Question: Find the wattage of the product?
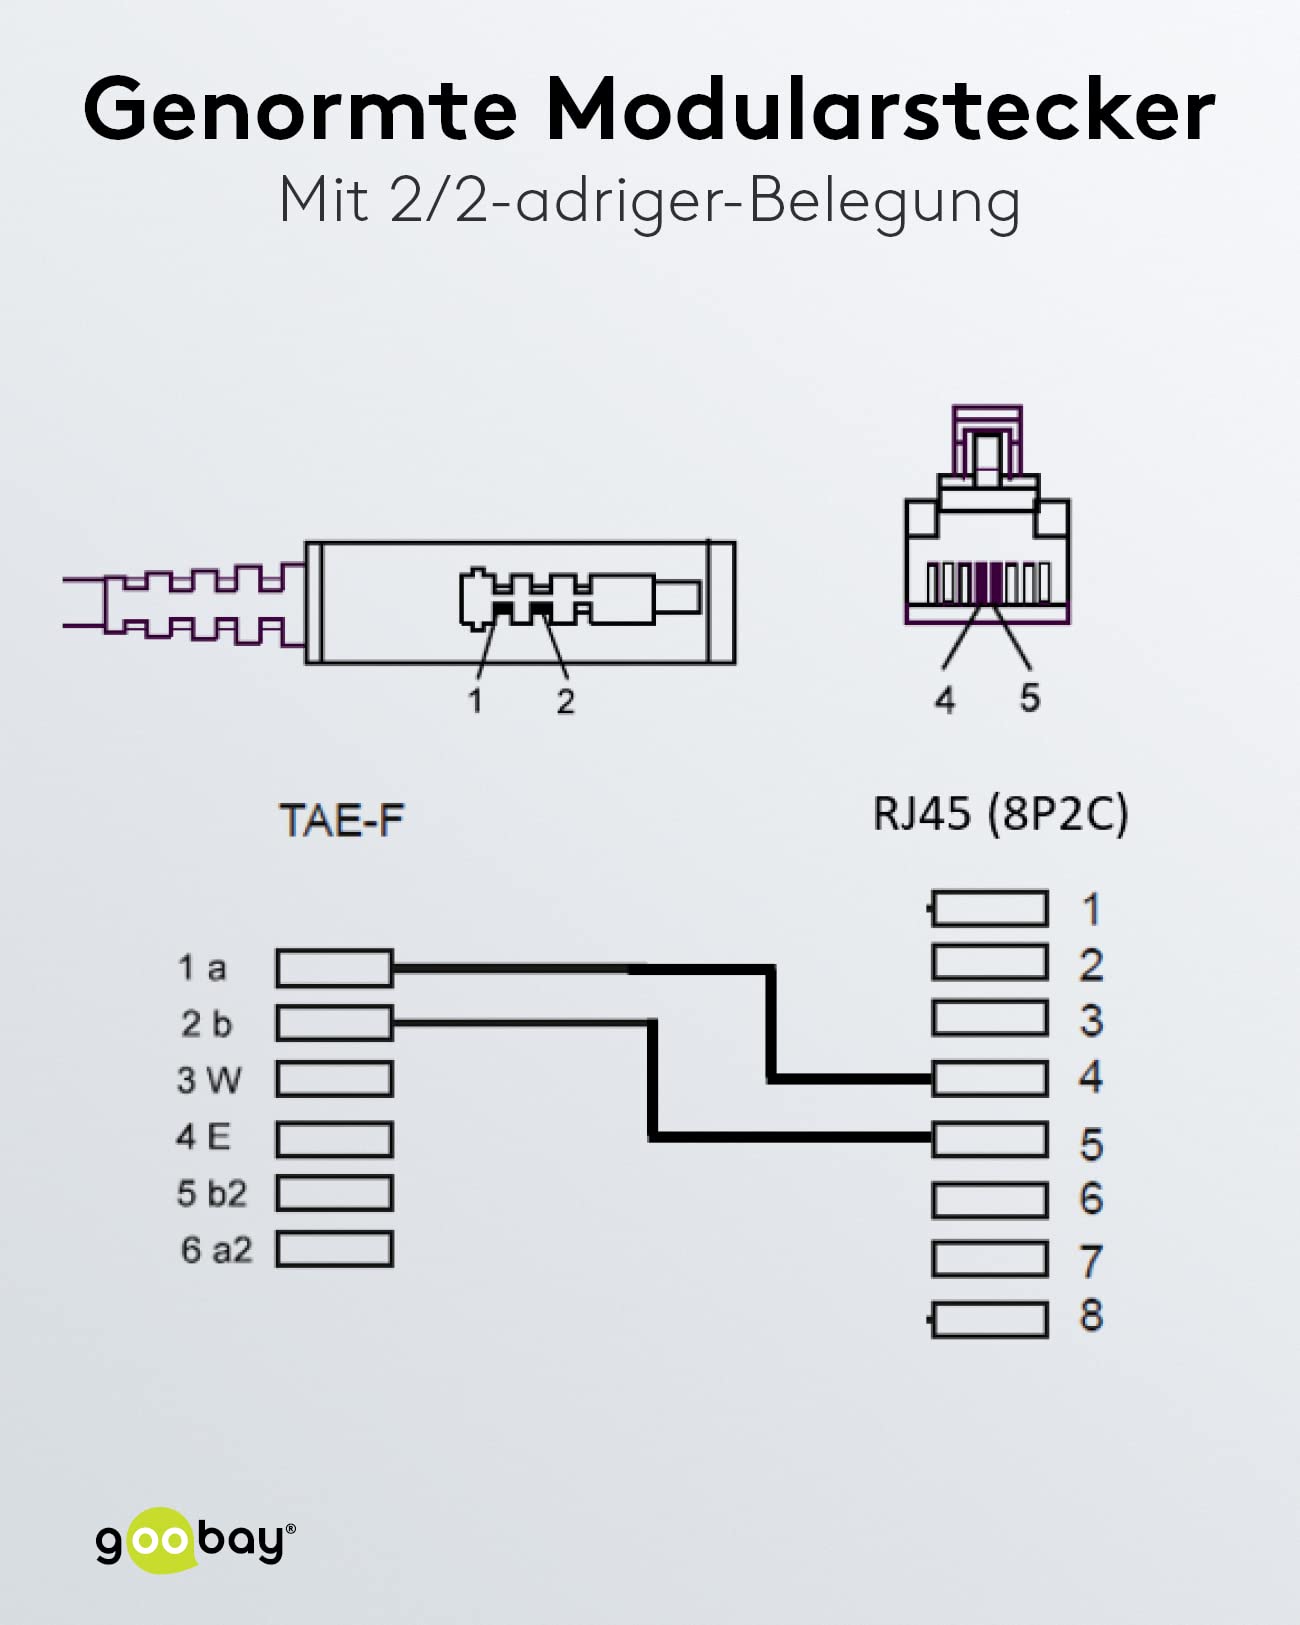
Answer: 3.0 watt